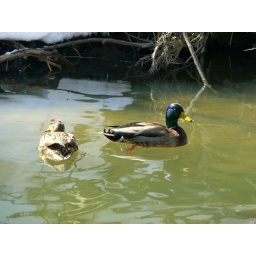
these ducks were still in the Don river in March, so much for flying south